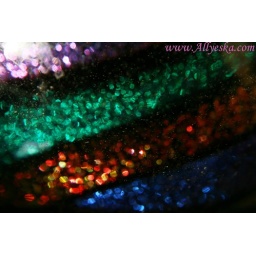
Fosued on the tiny air bubbles within the glass makes it look like deep space :)Glass paper weight.+10 macro filter